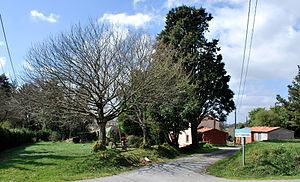
Mesía est une commune de la province de La Corogne en Espagne située dans la communauté autonome de Galice.